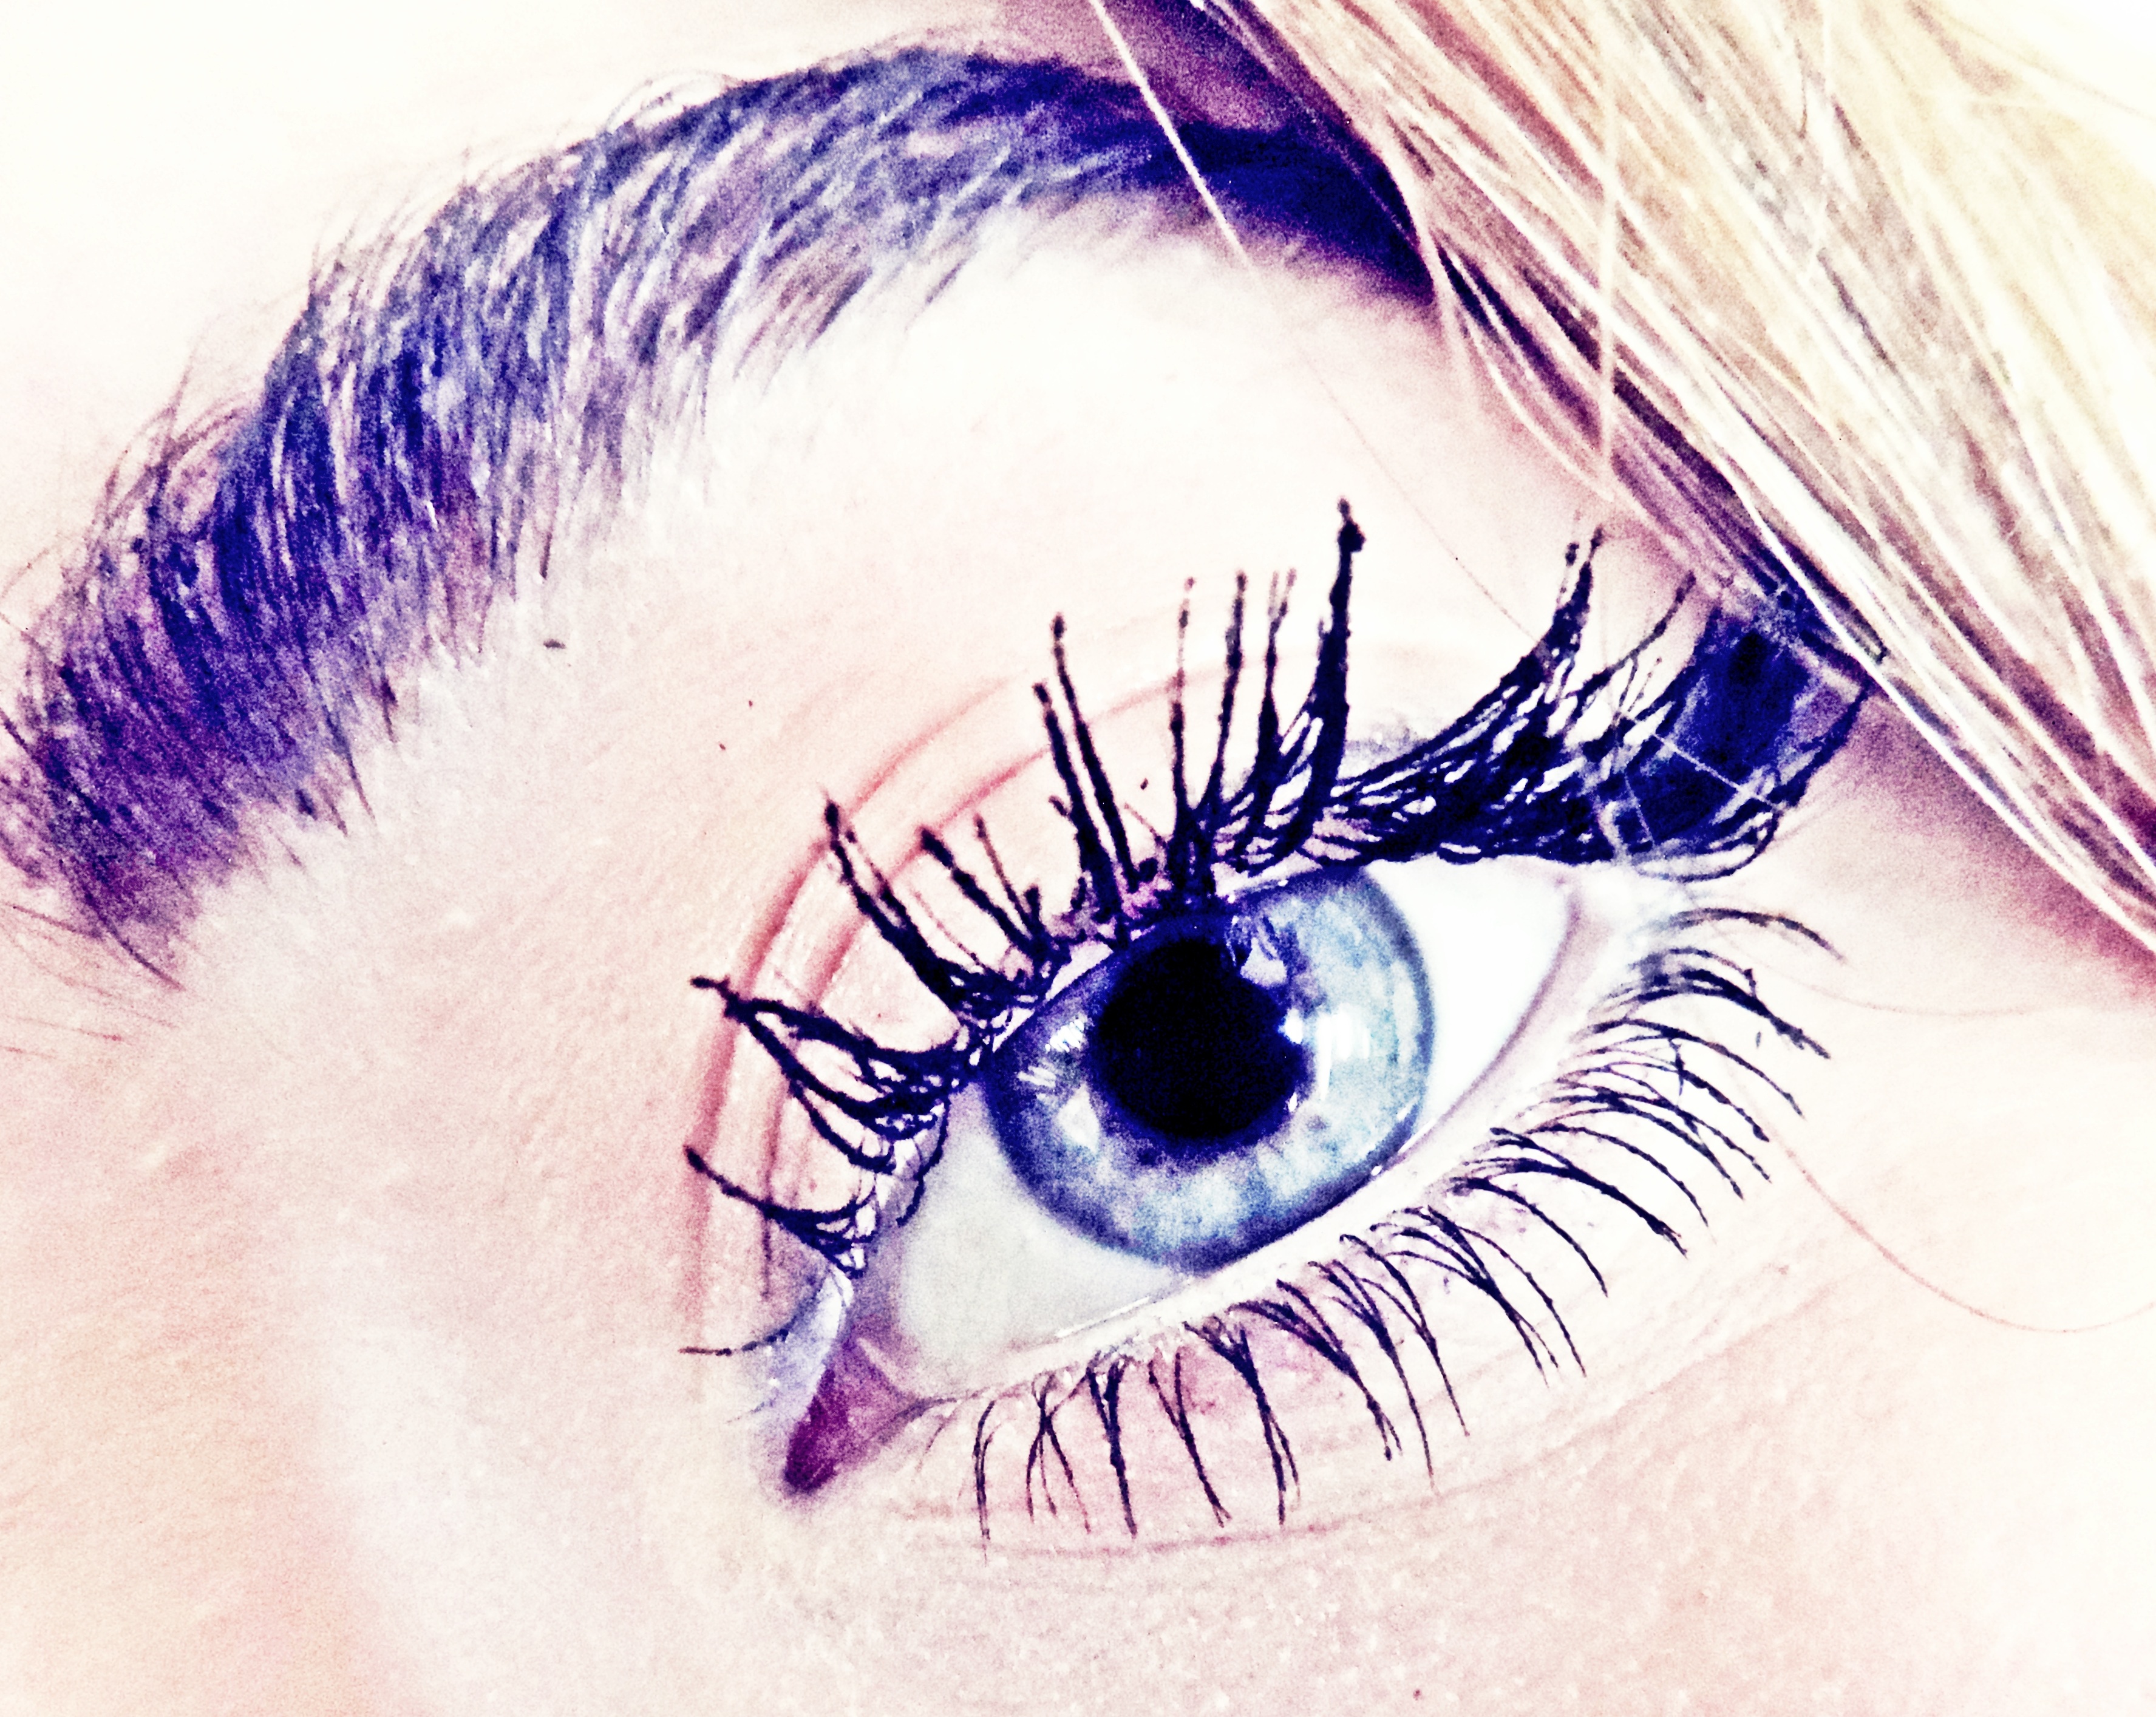
purple, color, blue, ear, lip, eyebrow, eyelash, close up, human body, face, iris, eye, violet, head, beauty, organ, cosmetics, vision care, eyelash extensions